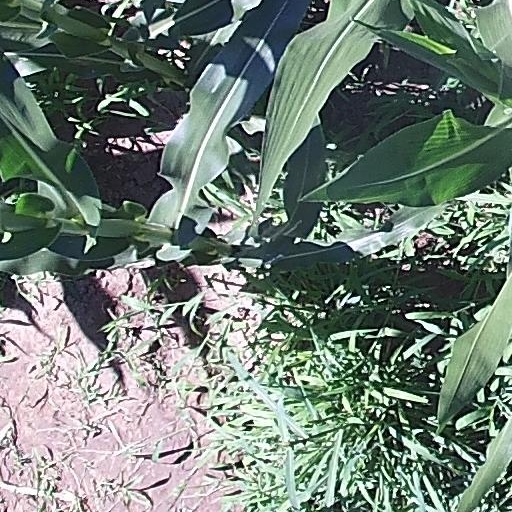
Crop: maize; corn